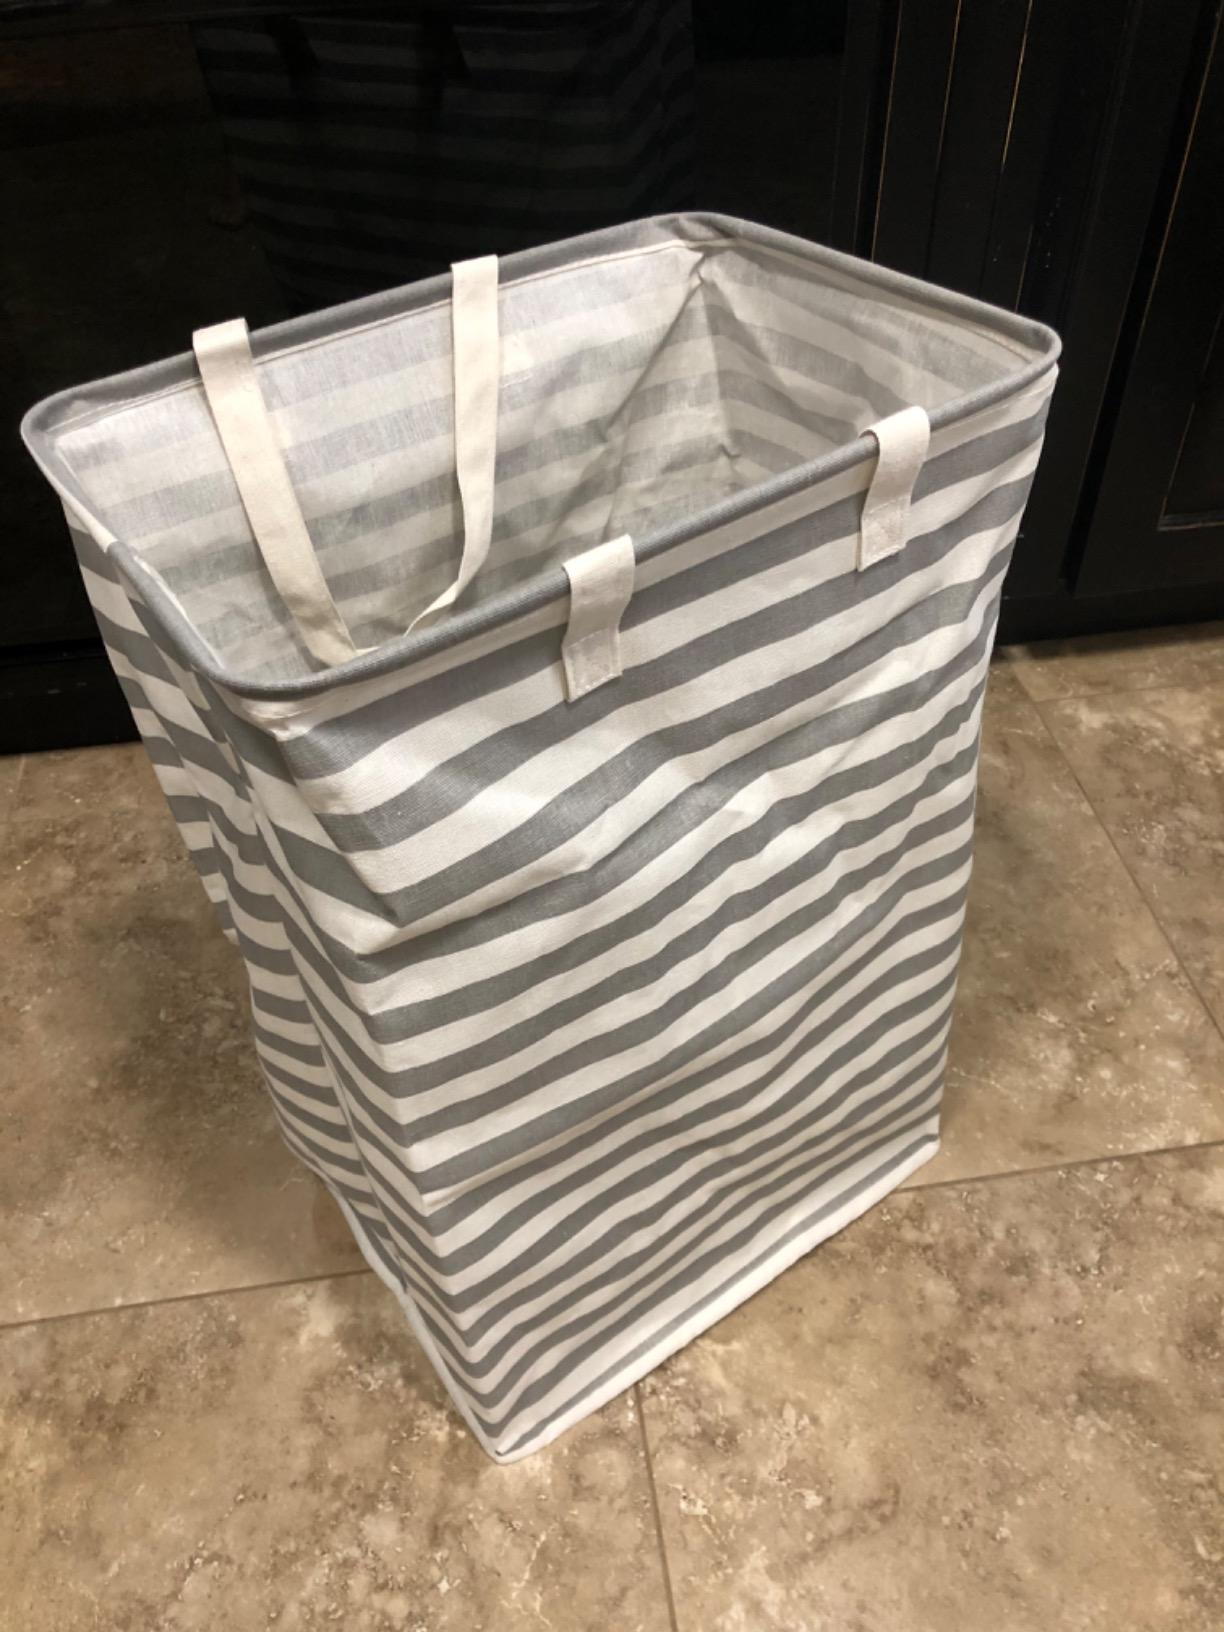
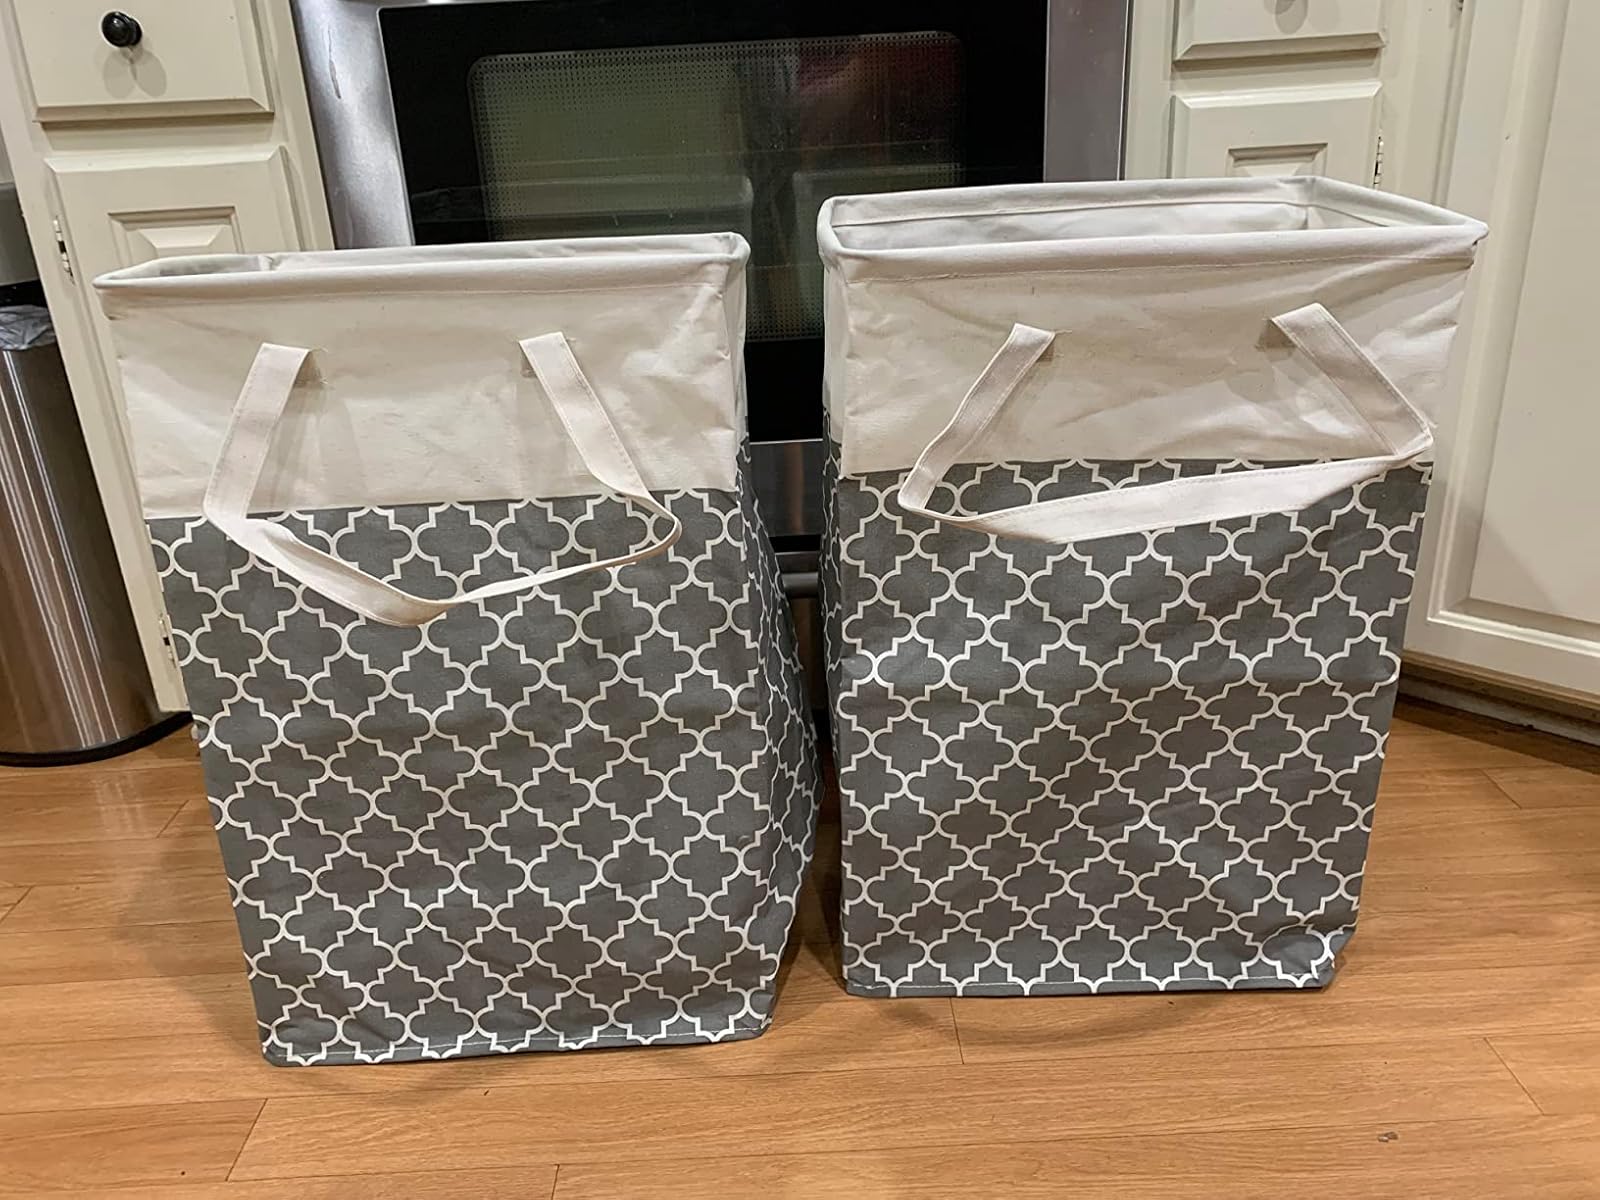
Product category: items_hamper
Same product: no